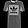
Label: T - shirt / top